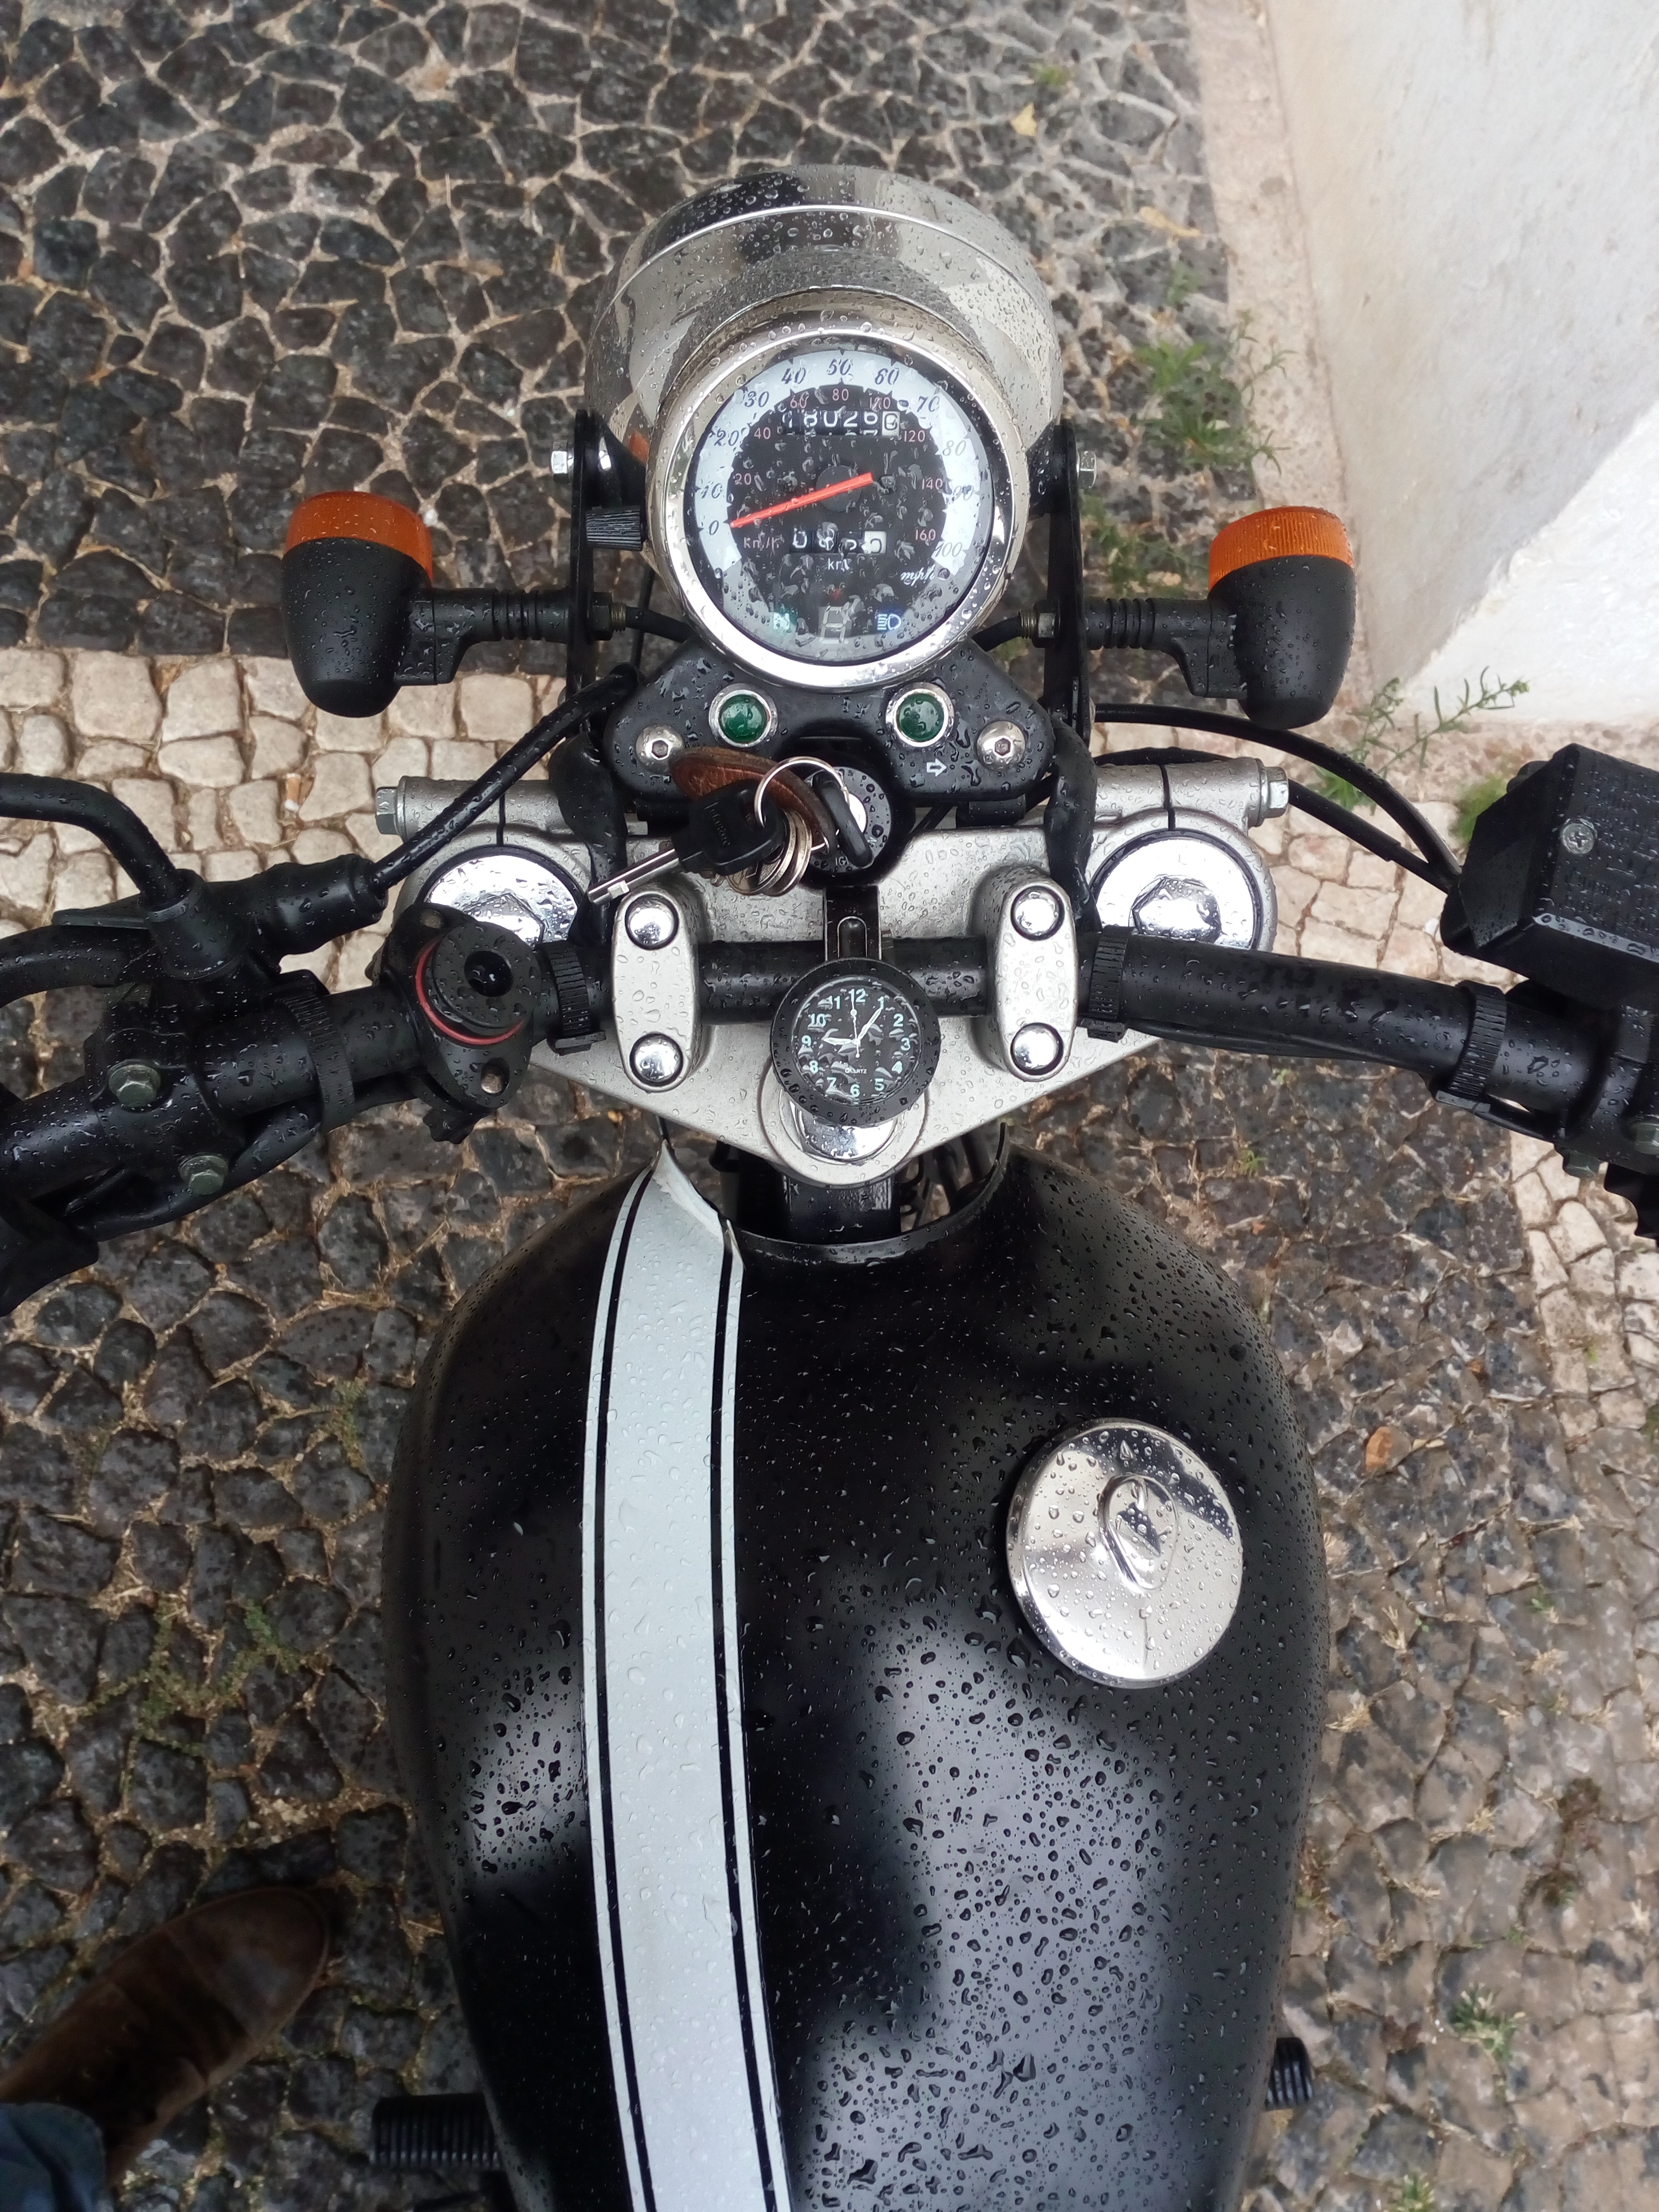
cafe, racer, vehicle, motorcycle, auto part, moped, tire, automotive wheel system, automotive tire, motorcycle accessories, speedometer, wheel, tachometer, scooter